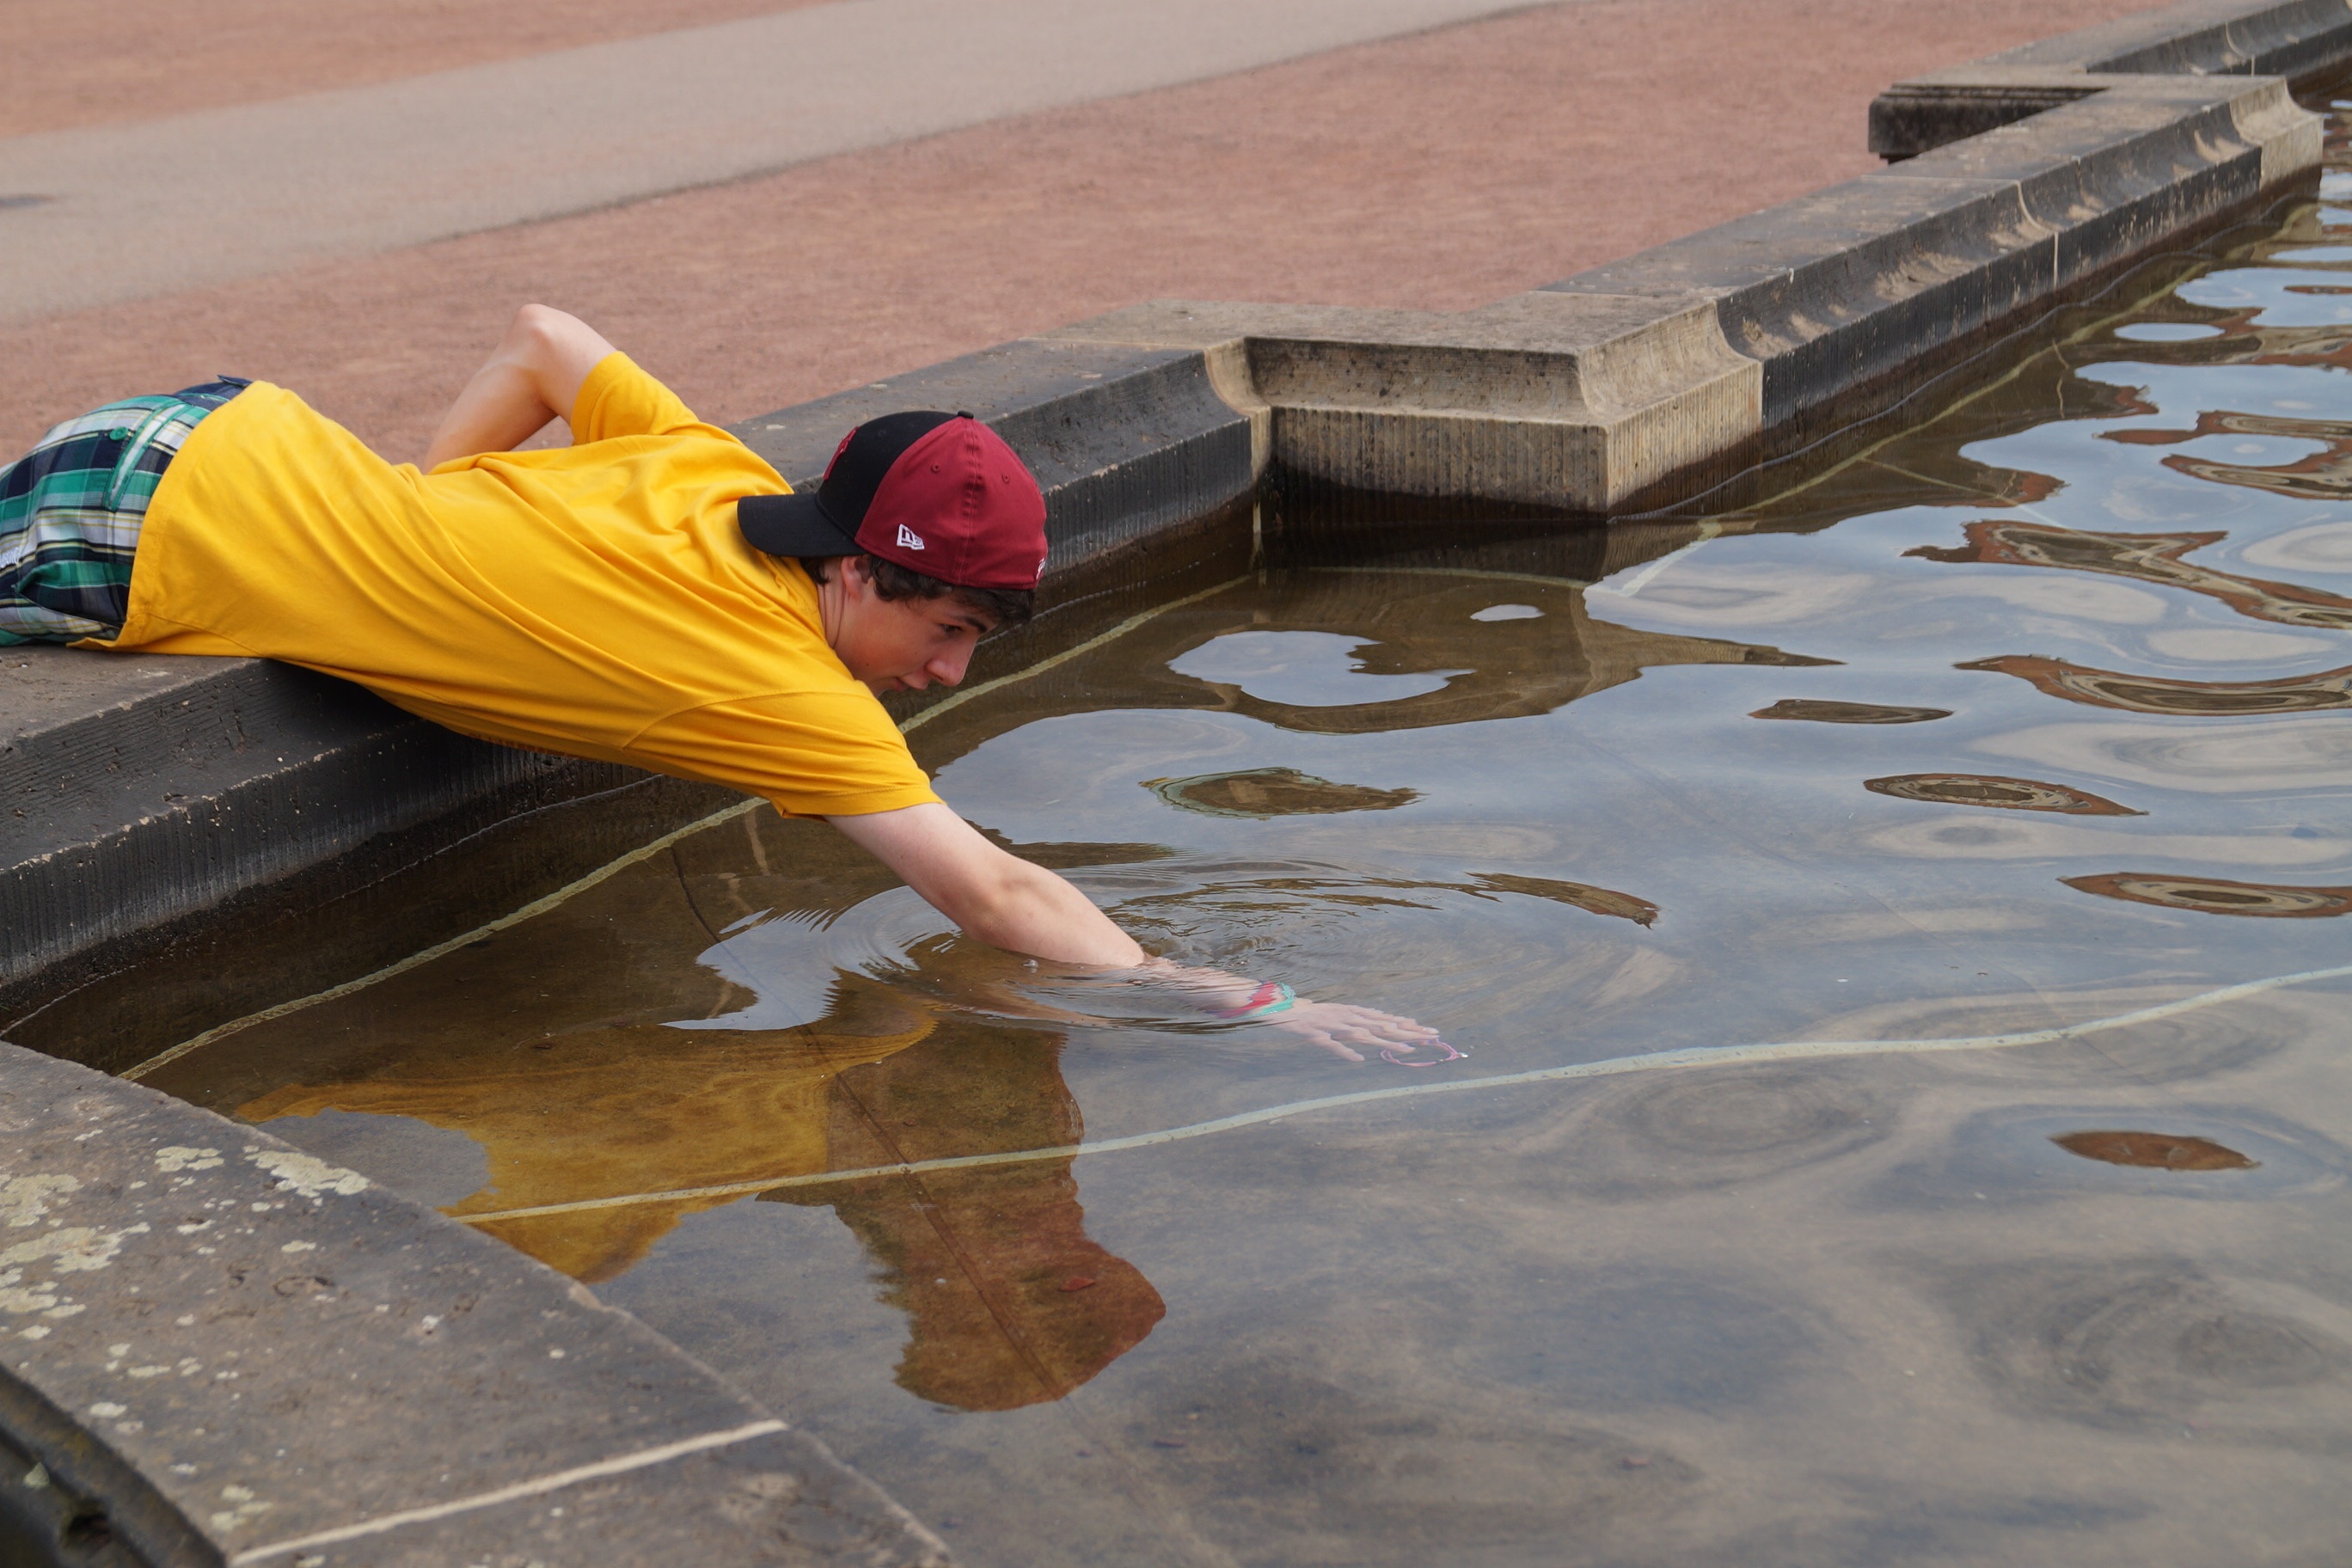
hand, water, sand, floor, boy, movement, fountain, loss, search, find, puberty